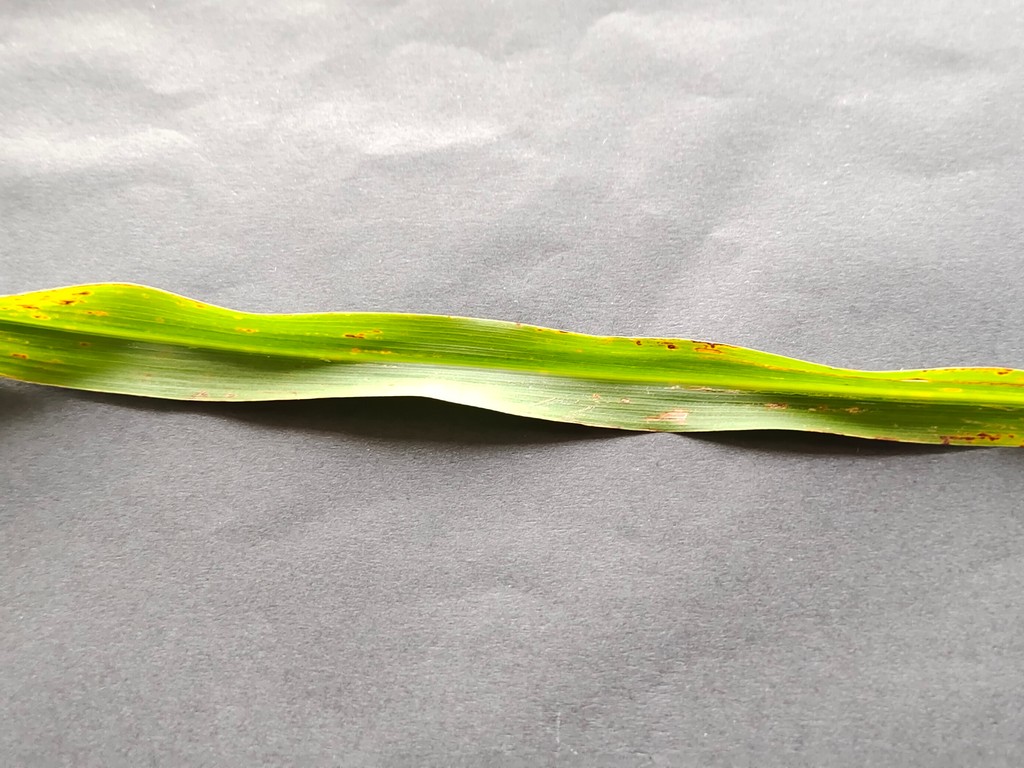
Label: Unhealthy